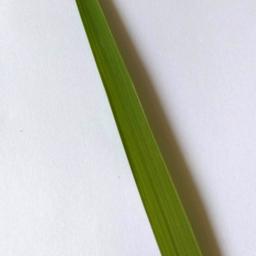
Label: Rice___Healthy